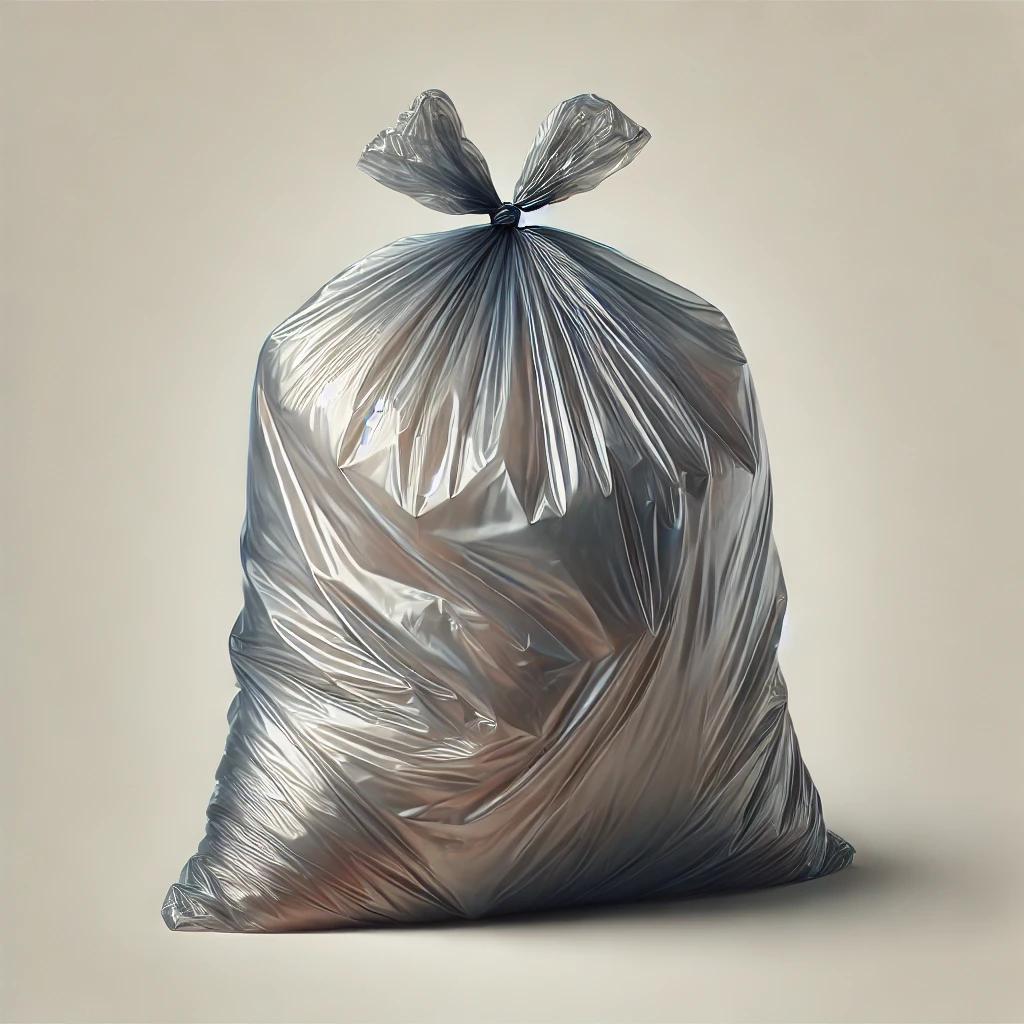
Etiqueta: plástico